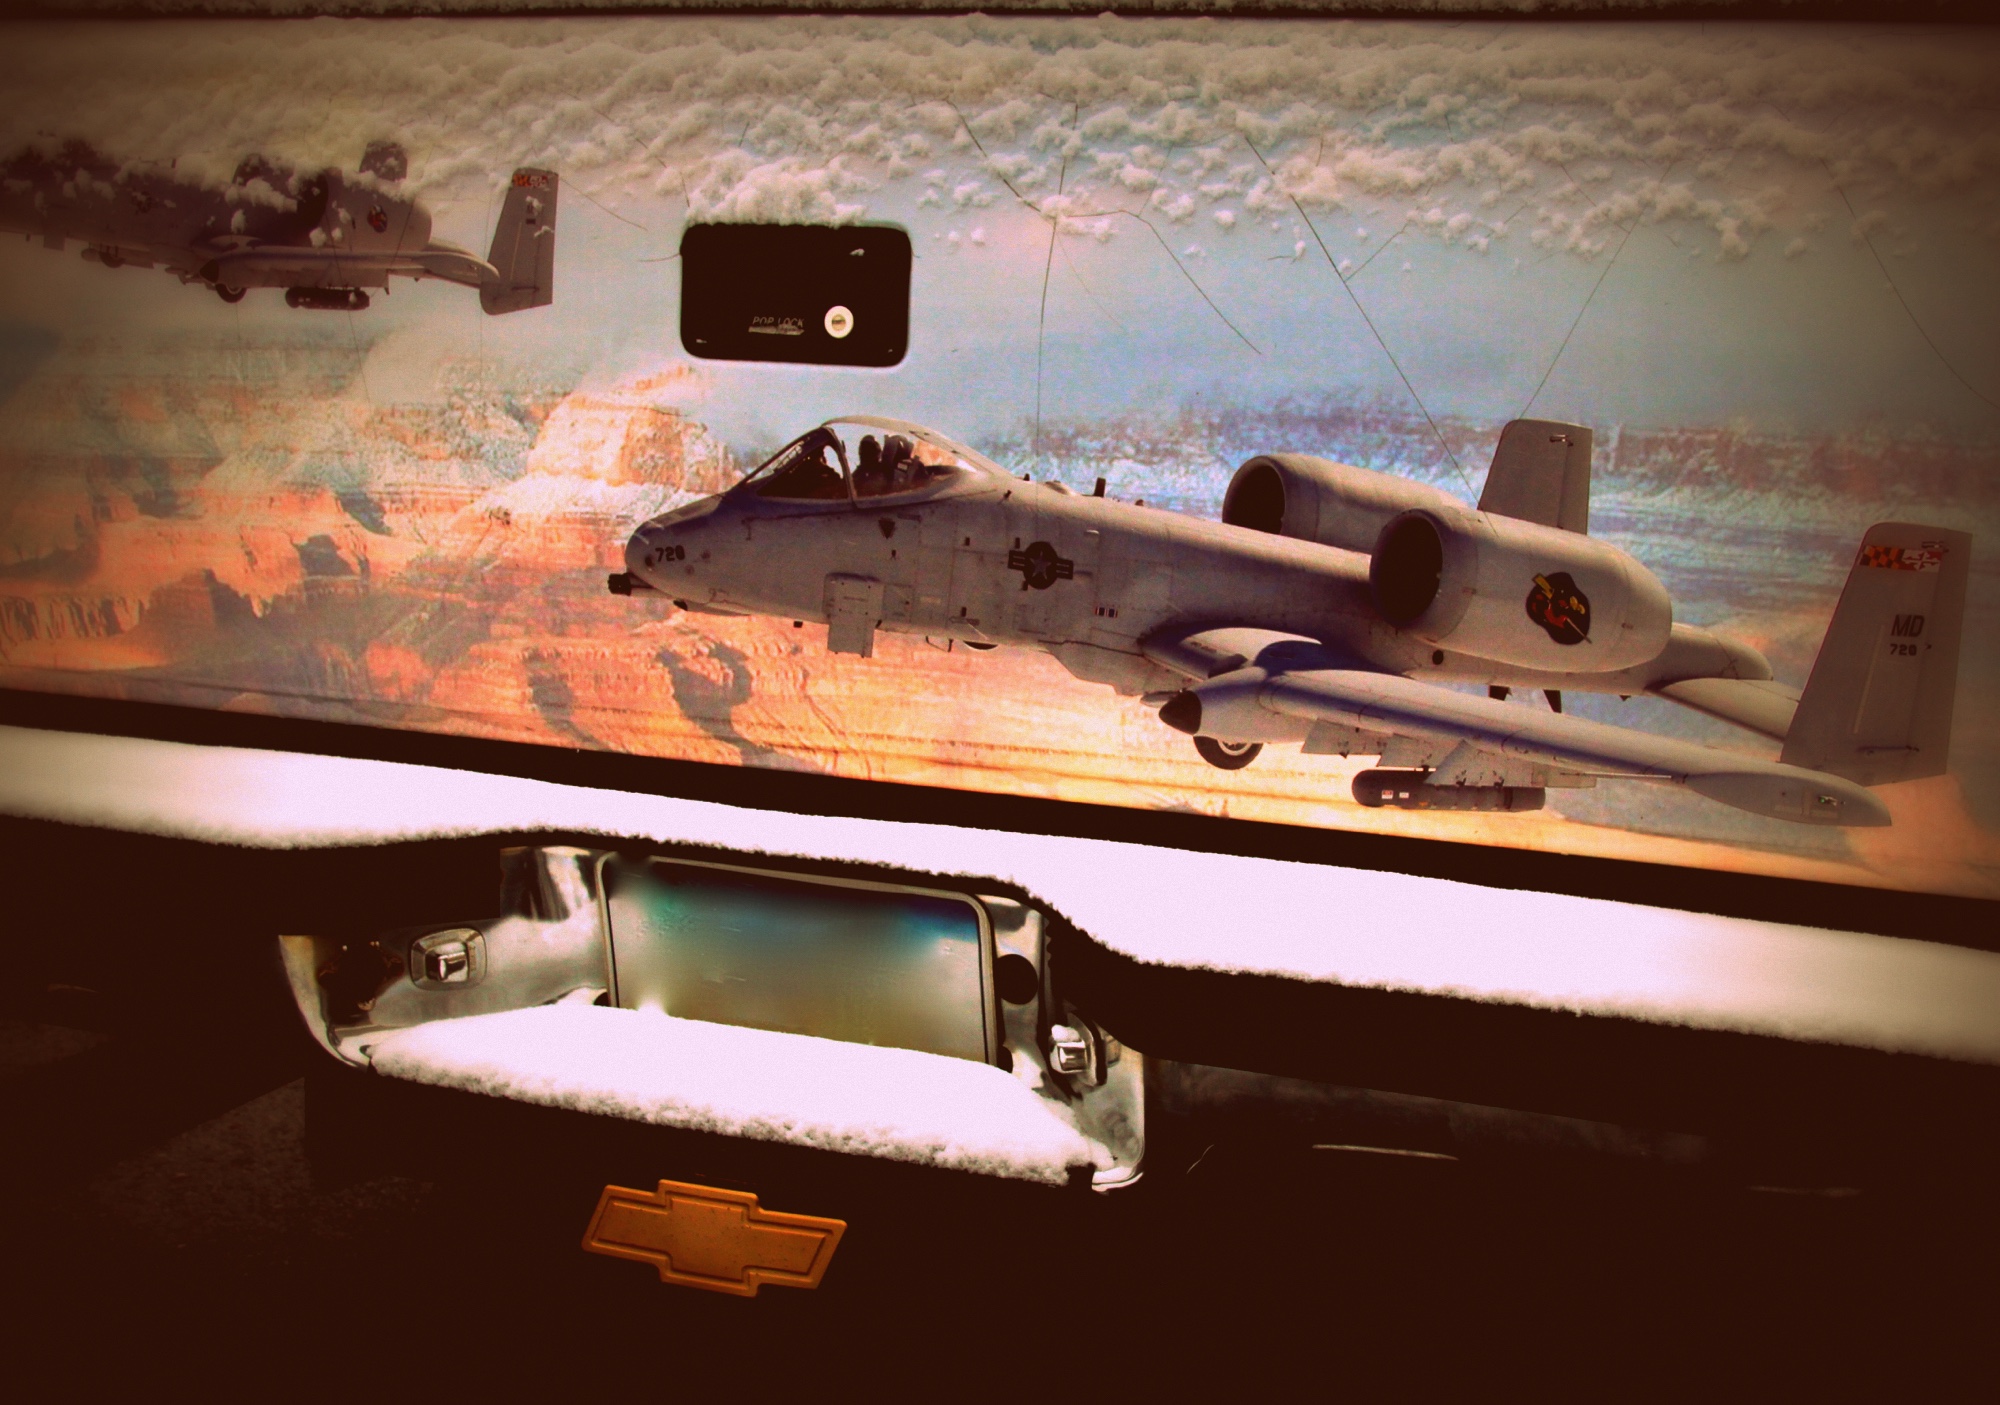
table, wood, airplane, plane, aircraft, vehicle, aviation, lighting, art, design, chevrolet, tourist attraction, 52in2016, tailgateart, scale model